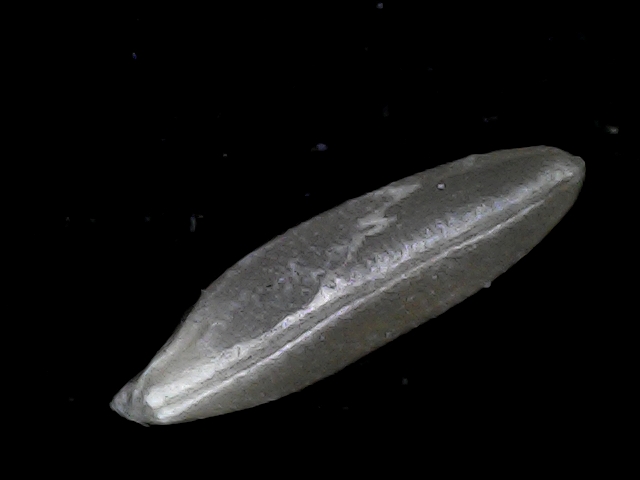
Rice variety: BD70